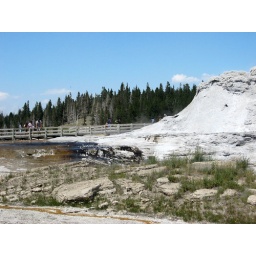
Castle Geyser. Caste Geyser is an old geyser so it has a tower of rock around the vent.